Antankarana

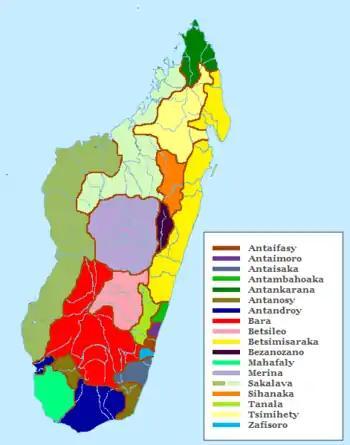
Distribution of Malagasy ethnic groups

From its founding, the Antankarana Kingdom was ruled by an unbroken series of nobles of Andriantsirotso's line. He was succeeded by Lamboeny (1710–1790), then Tehimbola (1790–1802), Boanahajy (1802–1809) and Tsialana I (1809–1822). The Kingdom of Imerina rapidly expanded over the first several decades of the 19th century, launching regular military campaigns to bring coastal communities under Merina control. As the Merina neared the Antankarana homeland they established posts along major trade routes where taxes were charged to Antankarana and other merchants, establishing economic control over the territory; this was soon followed by the installation of Merina administrators to govern the territory. Tsialana I was forced to become a vassal of the Merina sovereign. From 1835 to 1837, his son and successor, King Tsimiaro I (1822–1882), made repeated attempts to expel the Merina from his territory, but was unsuccessful. The Merina backlash forced Tsimiaro to lead his people to refuge among the rocks of Ankarana in 1838 or 1837, where they lived for over a year. During this time the king was betrayed by one of his own people and the group was surrounded by Merina soldiers. According to oral history, the king prayed for God's help and swore that if they survived, the Antankarana would convert to Islam. Although many of his party were gunned down, the king and most of his subjects escaped to the island of Nosy Mitsio, where they converted; many others were drowned in the attempt to cross. The site of the crossing is most commonly believed to be the village of Ambavan'ankarana, which retains a sacred character and has become a site of pilgrimage and ritual commemoration of the exodus.